Hypsirhophus

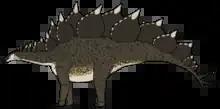
Hypothetical life restoration

Due to the fragmentary nature of the type specimen, lack of description, and the single known specimen, little is known from "Hypsirhophus." Kenneth Carpenter noted that it could be diagnosed by: Circular fossa between postzygapophyses in "Hypsirhophus" versus vertical grooves in "Stegosaurus," a median ridge extending from base of postzygapophyses to neural canal versus no ridge [a groove in "Stegosaurus ungulatus" (as "S. stenops")], and in cross-section of pedicel, the anterior surface is convex versus being concave in "Stegosaurus." The dorsal vertebrae are very tall, at 47 centimeters tall despite being incomplete and some of the largest dorsals known.